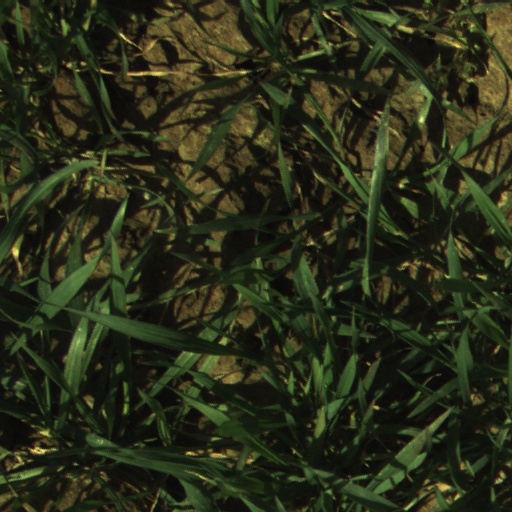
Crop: wheat